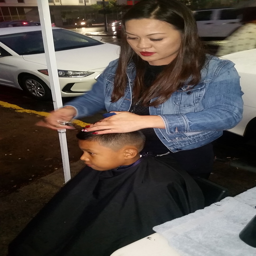
cutting a little boy 's hair at our downtown homeless thanksgiving event .